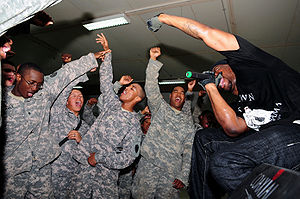
David Banner
David Banner i Irak 2009
Levell Crump er en amerikansk rapper, musiker og skuespiller. Han er bedre kendt for sit kunstnernavn David Banner. Dette navn har han tagt fra CBS serien The Incredible Hulk. David Banner er et ret så ukendt navn i Danmark, men han har haft flere store hits i udlandet. Sangen Ain't Got Nothing er muligvis den mest kendte for os i Danmark.